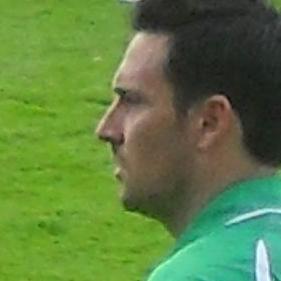
Age: 30